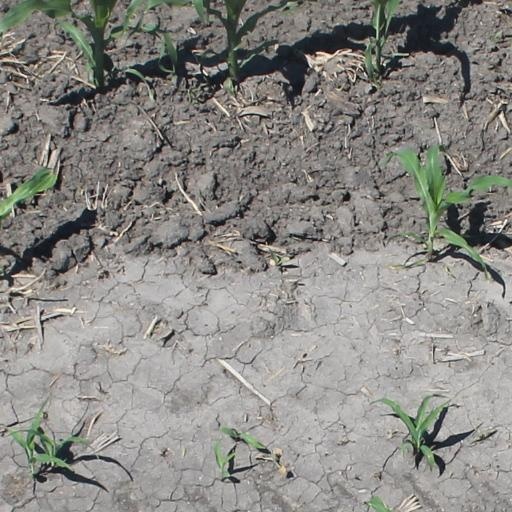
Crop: maize; corn